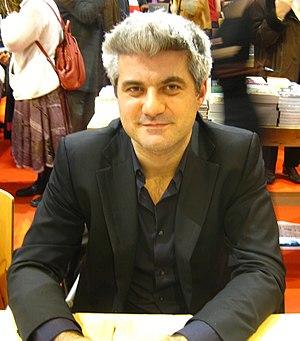
Laurent Gaudé au Salon du Livre de Paris le 14 mars 2009.
Laurent Gaudé, né le 6 juillet 1972 dans le 14ᵉ arrondissement de Paris, est un écrivain français, qui a obtenu le prix Goncourt des lycéens et le prix des libraires avec La Mort du roi Tsongor en 2002, puis le prix Goncourt pour son roman Le Soleil des Scorta, en 2004.